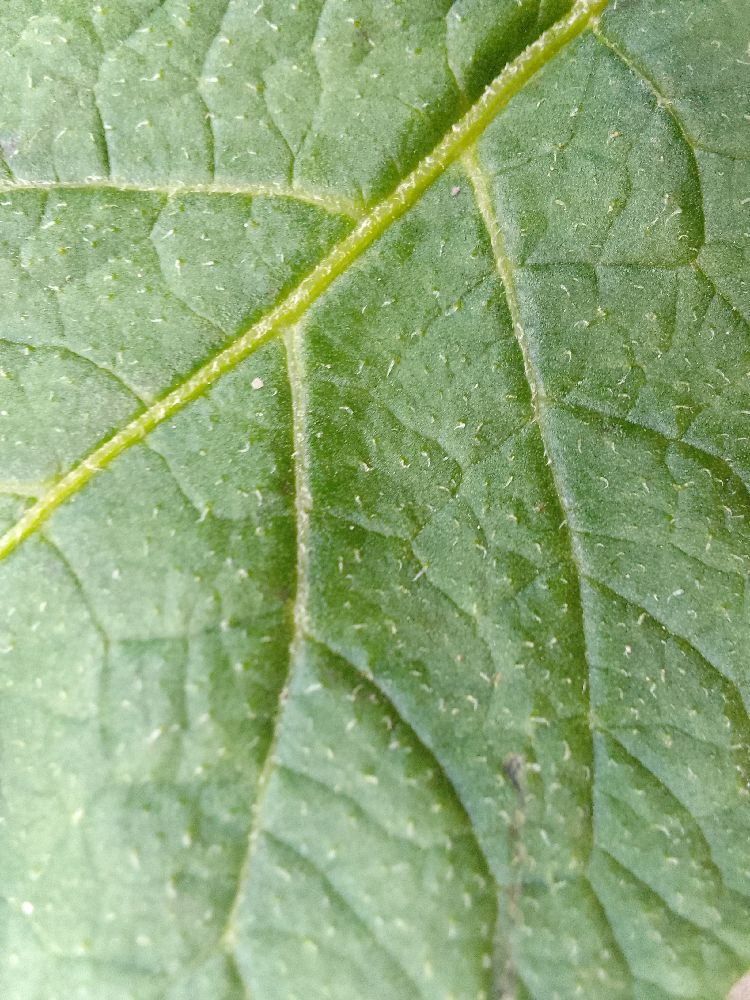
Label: Healthy